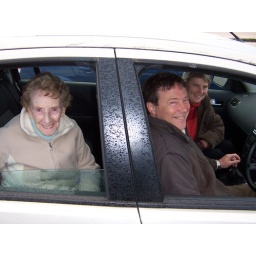
Tea and cake in the car in Prestatyn